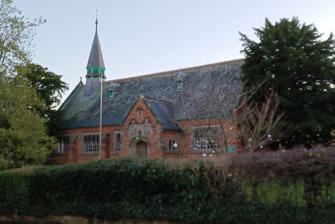
Building: Bunbury Aldersey School
Country: United Kingdom
Year built: 1874
Academy in Cheshire, England Bunbury Aldersey School Address School Lane, Bunbury Cheshire , CW6 9NR England Coordinates 53°07′02″N 2°39′20″W / 53.1172°N 2.6556°W / 53.1172; -2.6556 Information Type Academy Motto In unity we learn and play in the loving hands of God Religious affiliation(s) Church of England Local authority Cheshire East Council Oversight Diocese of Chester Trust Rural Church Schools Academy Trust Department for Education URN 143155 Tables Ofsted Reports Principal Nic Badger Gender Mixed Age range 5–11 Enrolment 161 (2018) Capacity 210 Website www .bunburyaldersey .cheshire .sch .uk Historic site Built 1874 Architect John Douglas Architectural style(s) Gothic Revival National Heritage List for England Type Listed Building – Grade II Designated 3 August 1974 Reference no. 1136159 Bunbury Aldersey School is a 5–11 mixed , Church of England primary school with academy status in Bunbury , Cheshire , England. It is located in the Diocese of Chester and recorded in the National Heritage List for England as a designated Grade II listed building . History The school was built in 1874 and designed by the Chester architect John Douglas . It was built as a grammar school to replace a school nearer to Bunbury Church , which had been founded in 1594 by Thomas Aldersey . It later became a primary school. Architecture The school is constructed in red brick on a sandstone plinth and has a slate roof. Its style is Gothic Revival , and it is built in one storey with five bays . The entrance bay projects forwards and its opening has a Tudor arch, over which is the date 1874 and shields containing inscriptions. Above this is a gable with a finial . On the roof are lucarnes and an octagonal slate turret . See also Cheshire portal Listed buildings in Bunbury, Cheshire List of non-ecclesiastical and non-residential works by John Douglas References